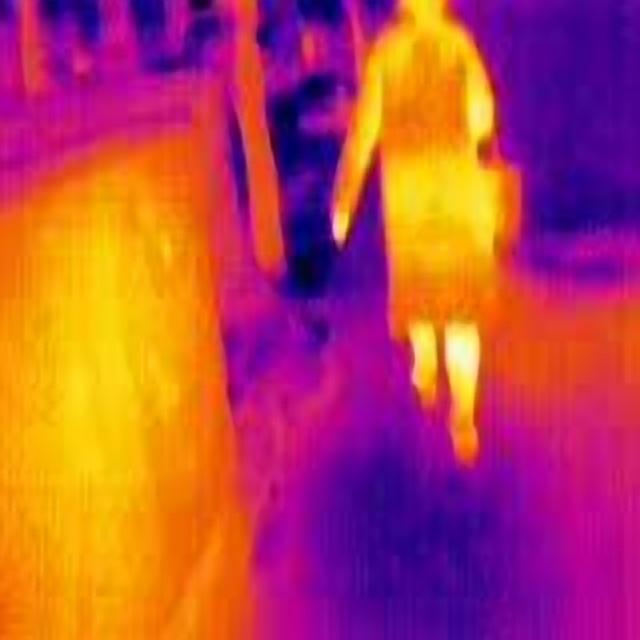
Detected objects:
label: person